Phosphor

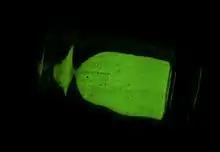
Example of phosphorescence

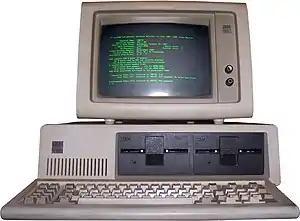
Monochrome monitor

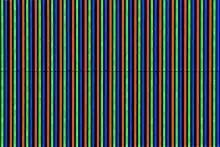
Aperture grille CRT phosphors

A phosphor is a substance that exhibits the phenomenon of luminescence; it emits light when exposed to some type of radiant energy. The term is used both for fluorescent or phosphorescent substances which glow on exposure to ultraviolet or visible light, and cathodoluminescent substances which glow when struck by an electron beam (cathode rays) in a cathode-ray tube.